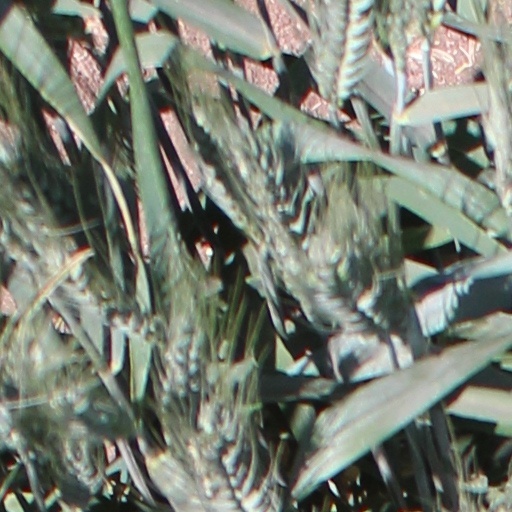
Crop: wheat